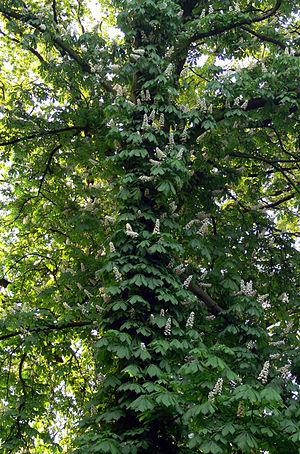
rameaux (gourmands), feuilles et fleurs épicormiques poussant sur le tronc d'un marronnier, sur sa face exposée à la lumière, après la coupe de grosses branches poussant au dessus d'une allée,
En botanique, un gourmand est un rameau qui se développe à partir d'un œil à bois. Moyen de défense pour la plante ligneuse, il pousse spontanément sur une partie exposée à la lumière, notamment après une phase d'auto-élagage d'un arbre lorsqu'il poussait à l'abri de la canopée, ou sur un tronc émondé. Cette pousse est nommée gourmand car elle est supposée détourner à son profit les substances nutritives de l’arbre. Le gourmand est en effet à l'origine un terme d'arboriculture fruitière désignant une pousse infertile dont le développement « épuise » les branches à fruits, les arboriculteurs cherchant à les éliminer au profit des branches fruitières. Ce terme a donc dès le départ une connotation négative, qu'il garde chez les sylviculteurs puisque la grande majorité des défauts du bois dépréciant la qualité des grumes sont attribués aux gourmands.